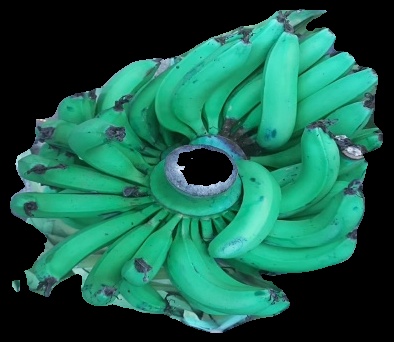
Variety: pachbale
Grade: grade3